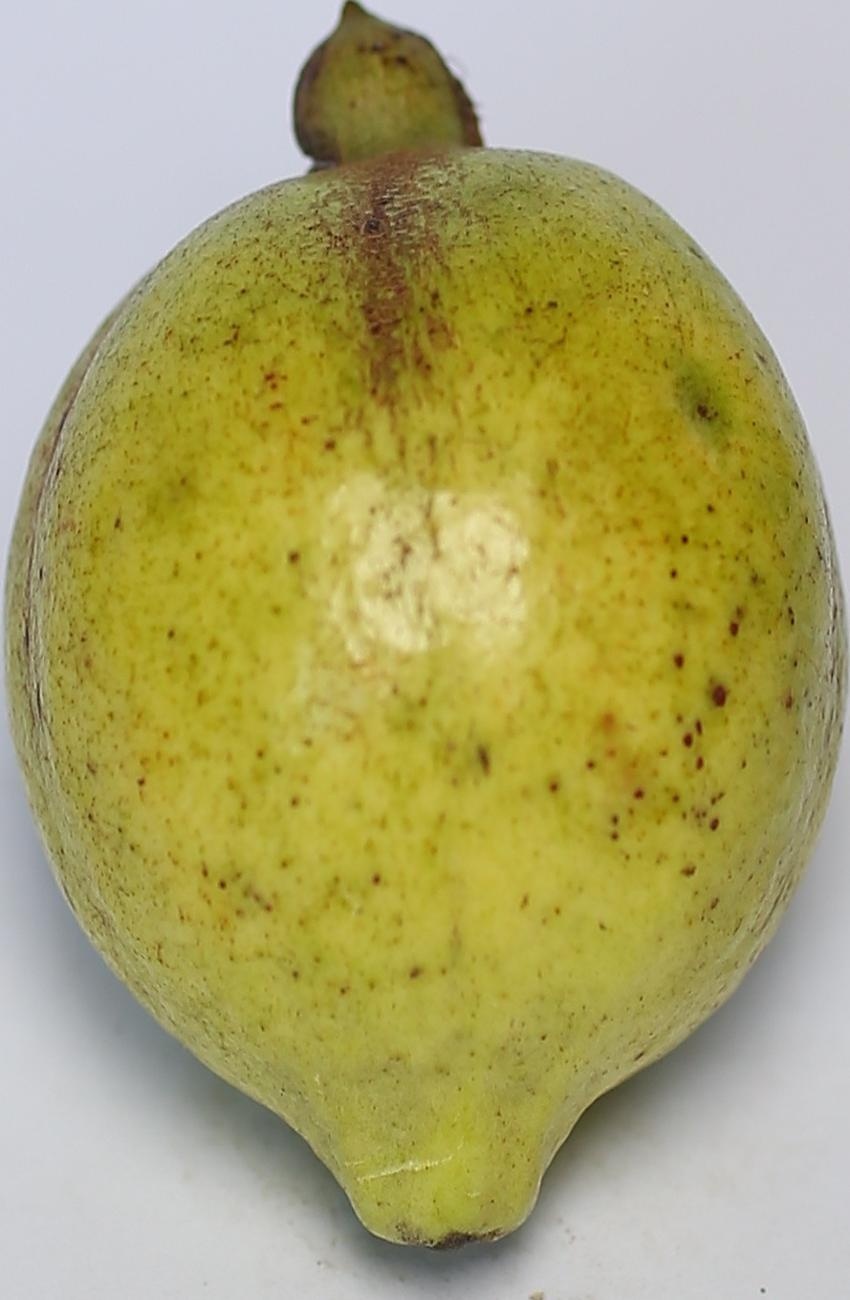
Maturity: green
Variety: riyali